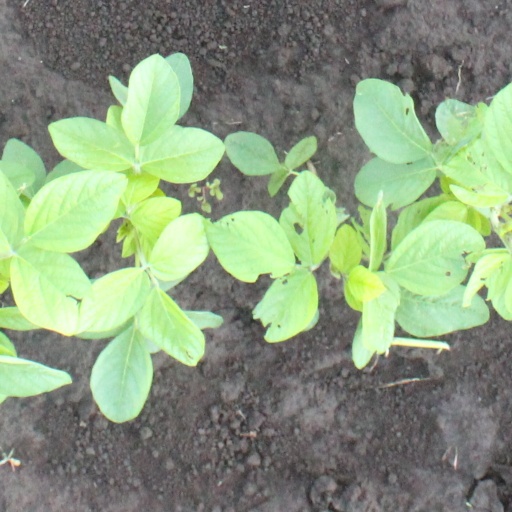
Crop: soybean